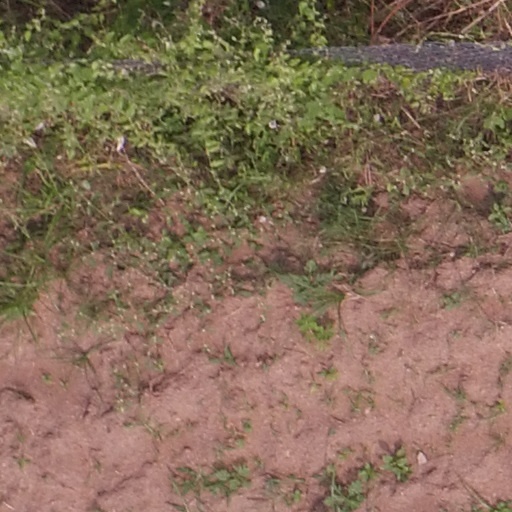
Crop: maize; corn